Marion Mahony Griffin

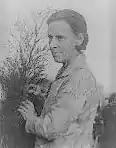
Mahony Griffin in Sydney, 1930

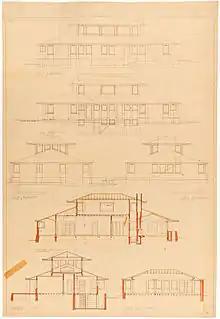
Design for Suburban Residence Exhibit plan 2

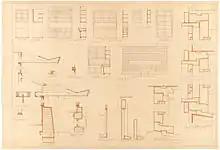
Design for Suburban Residence Exhibit Plan 1

Marion Mahony Griffin (February 14, 1871 – August 10, 1961) was an American architect and artist. She was one of the first licensed female architects in the world, and is considered an original member of the Prairie School. Her work in the United States developed and expanded the American Prairie School, and her work in India and Australia reflected Prairie School ideals of indigenous landscape and materials in newly formed democracies. The scholar Debora Wood stated that Griffin "did the drawings people think of when they think of Frank Lloyd Wright (one of her collaborating architects)." According to architecture critic, Reyner Banham, Griffin was "America’s (and perhaps the world’s) first woman architect who needed no apology in a world of men."